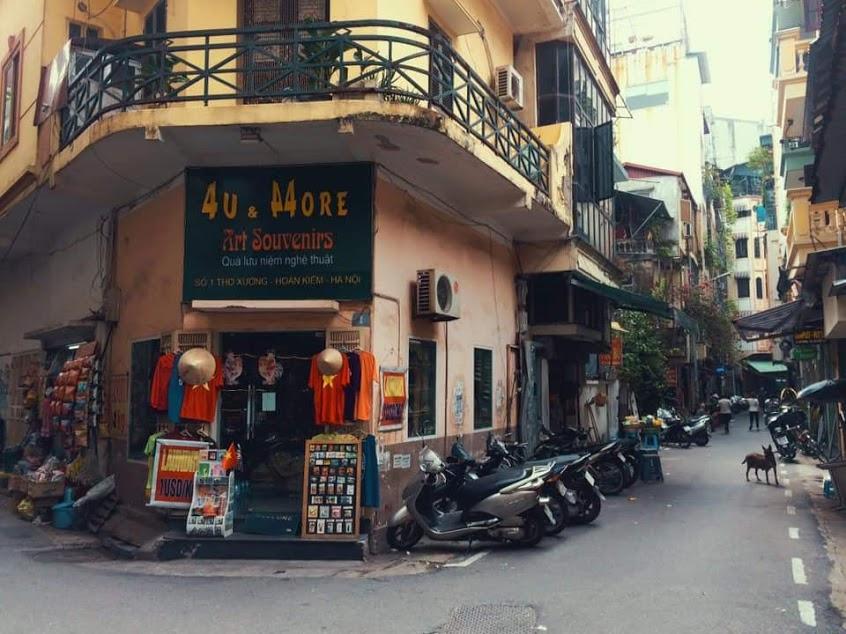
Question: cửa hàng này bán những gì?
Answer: bán những mặt hàng làm quà lưu niệm